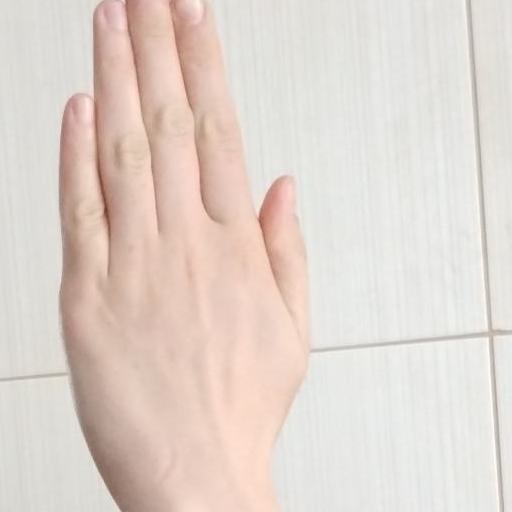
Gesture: stop_inverted